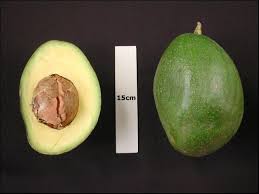
Label: Avocado